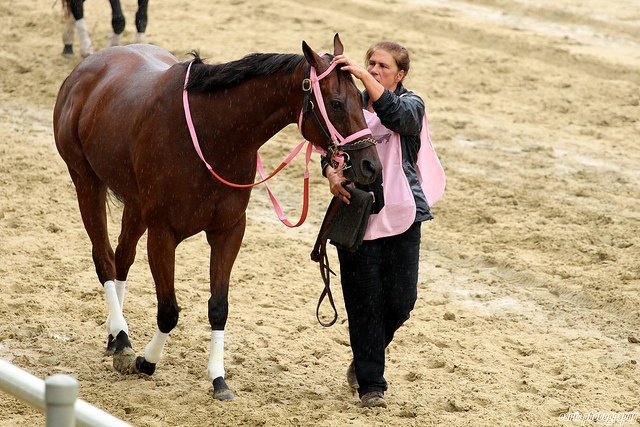
A woman walks with ha horse in a sandy area.
A woman walking her horse on a lead.
A woman in black jacket walking with a brown horse.
A woman leading a horse around a dirt track.
A handler leading an unsaddled horse on a race track.